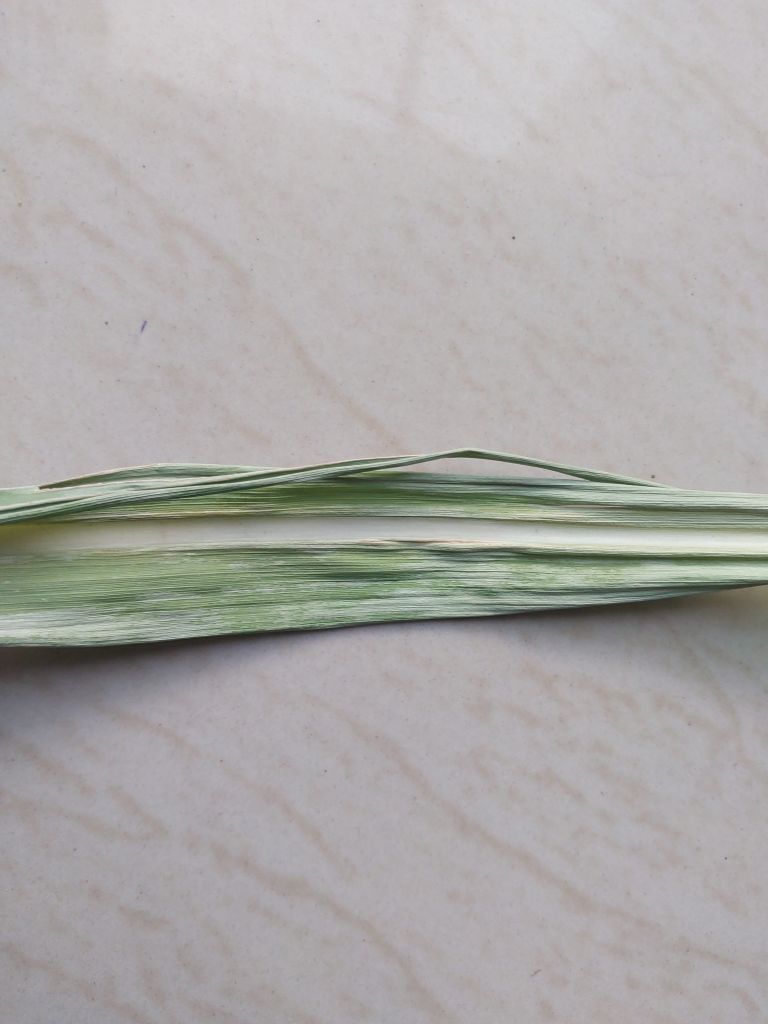
Label: Viral Disease